Taikoo Hui Guangzhou

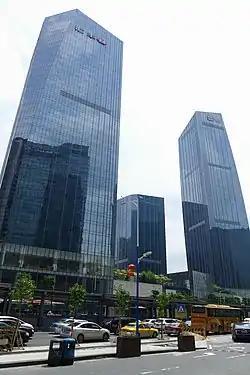
View of Taikoo Hui, Guangzhou

Taikoo Hui Guangzhou is a multi-use complex in Tianhe District of Guangzhou, China. The project consists of a large indoor shopping mall, two Grade-A office towers, Guangzhou's first five-star Mandarin Oriental Hotel, serviced apartments and a cultural centre. The 358,000 square metre property was designed by American company Arquitectonica, and is managed by Hong Kong–based Swire Properties.